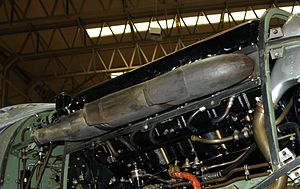
Rolls-Royce Merlin / Design og udvikling / Udvikling / Tekniske forbedringer / Ejektor-udstødninger
Ejektorerne på en Merlin 55, Spitfire LF.VB, EP120
The right side of an uncowled, installed aircraft engine, with details of the exhaust system
Rolls-Royce Merlin er en britisk vandkølet 12-cylindret V-motor med 27 liter slagvolumen til anvendelse i fly. Rolls-Royce designede motoren som et privatfinansieret projekt, og startede den første prototype i 1933. Oprindeligt benævnt PV-12, blev den senere kaldt Merlin eftersom alle firmaets stempel-flymotorer var opkaldt efter rovfugle.